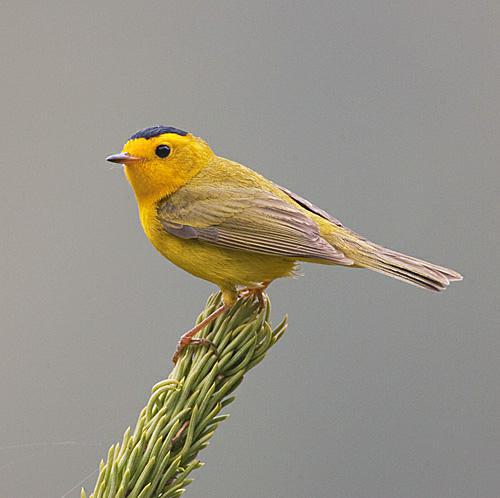
A photo of a wilson warbler